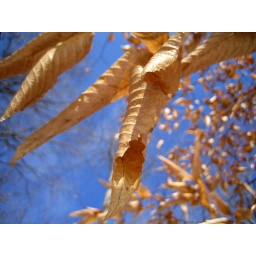
Winter Beech leaves under a blue, blue sky